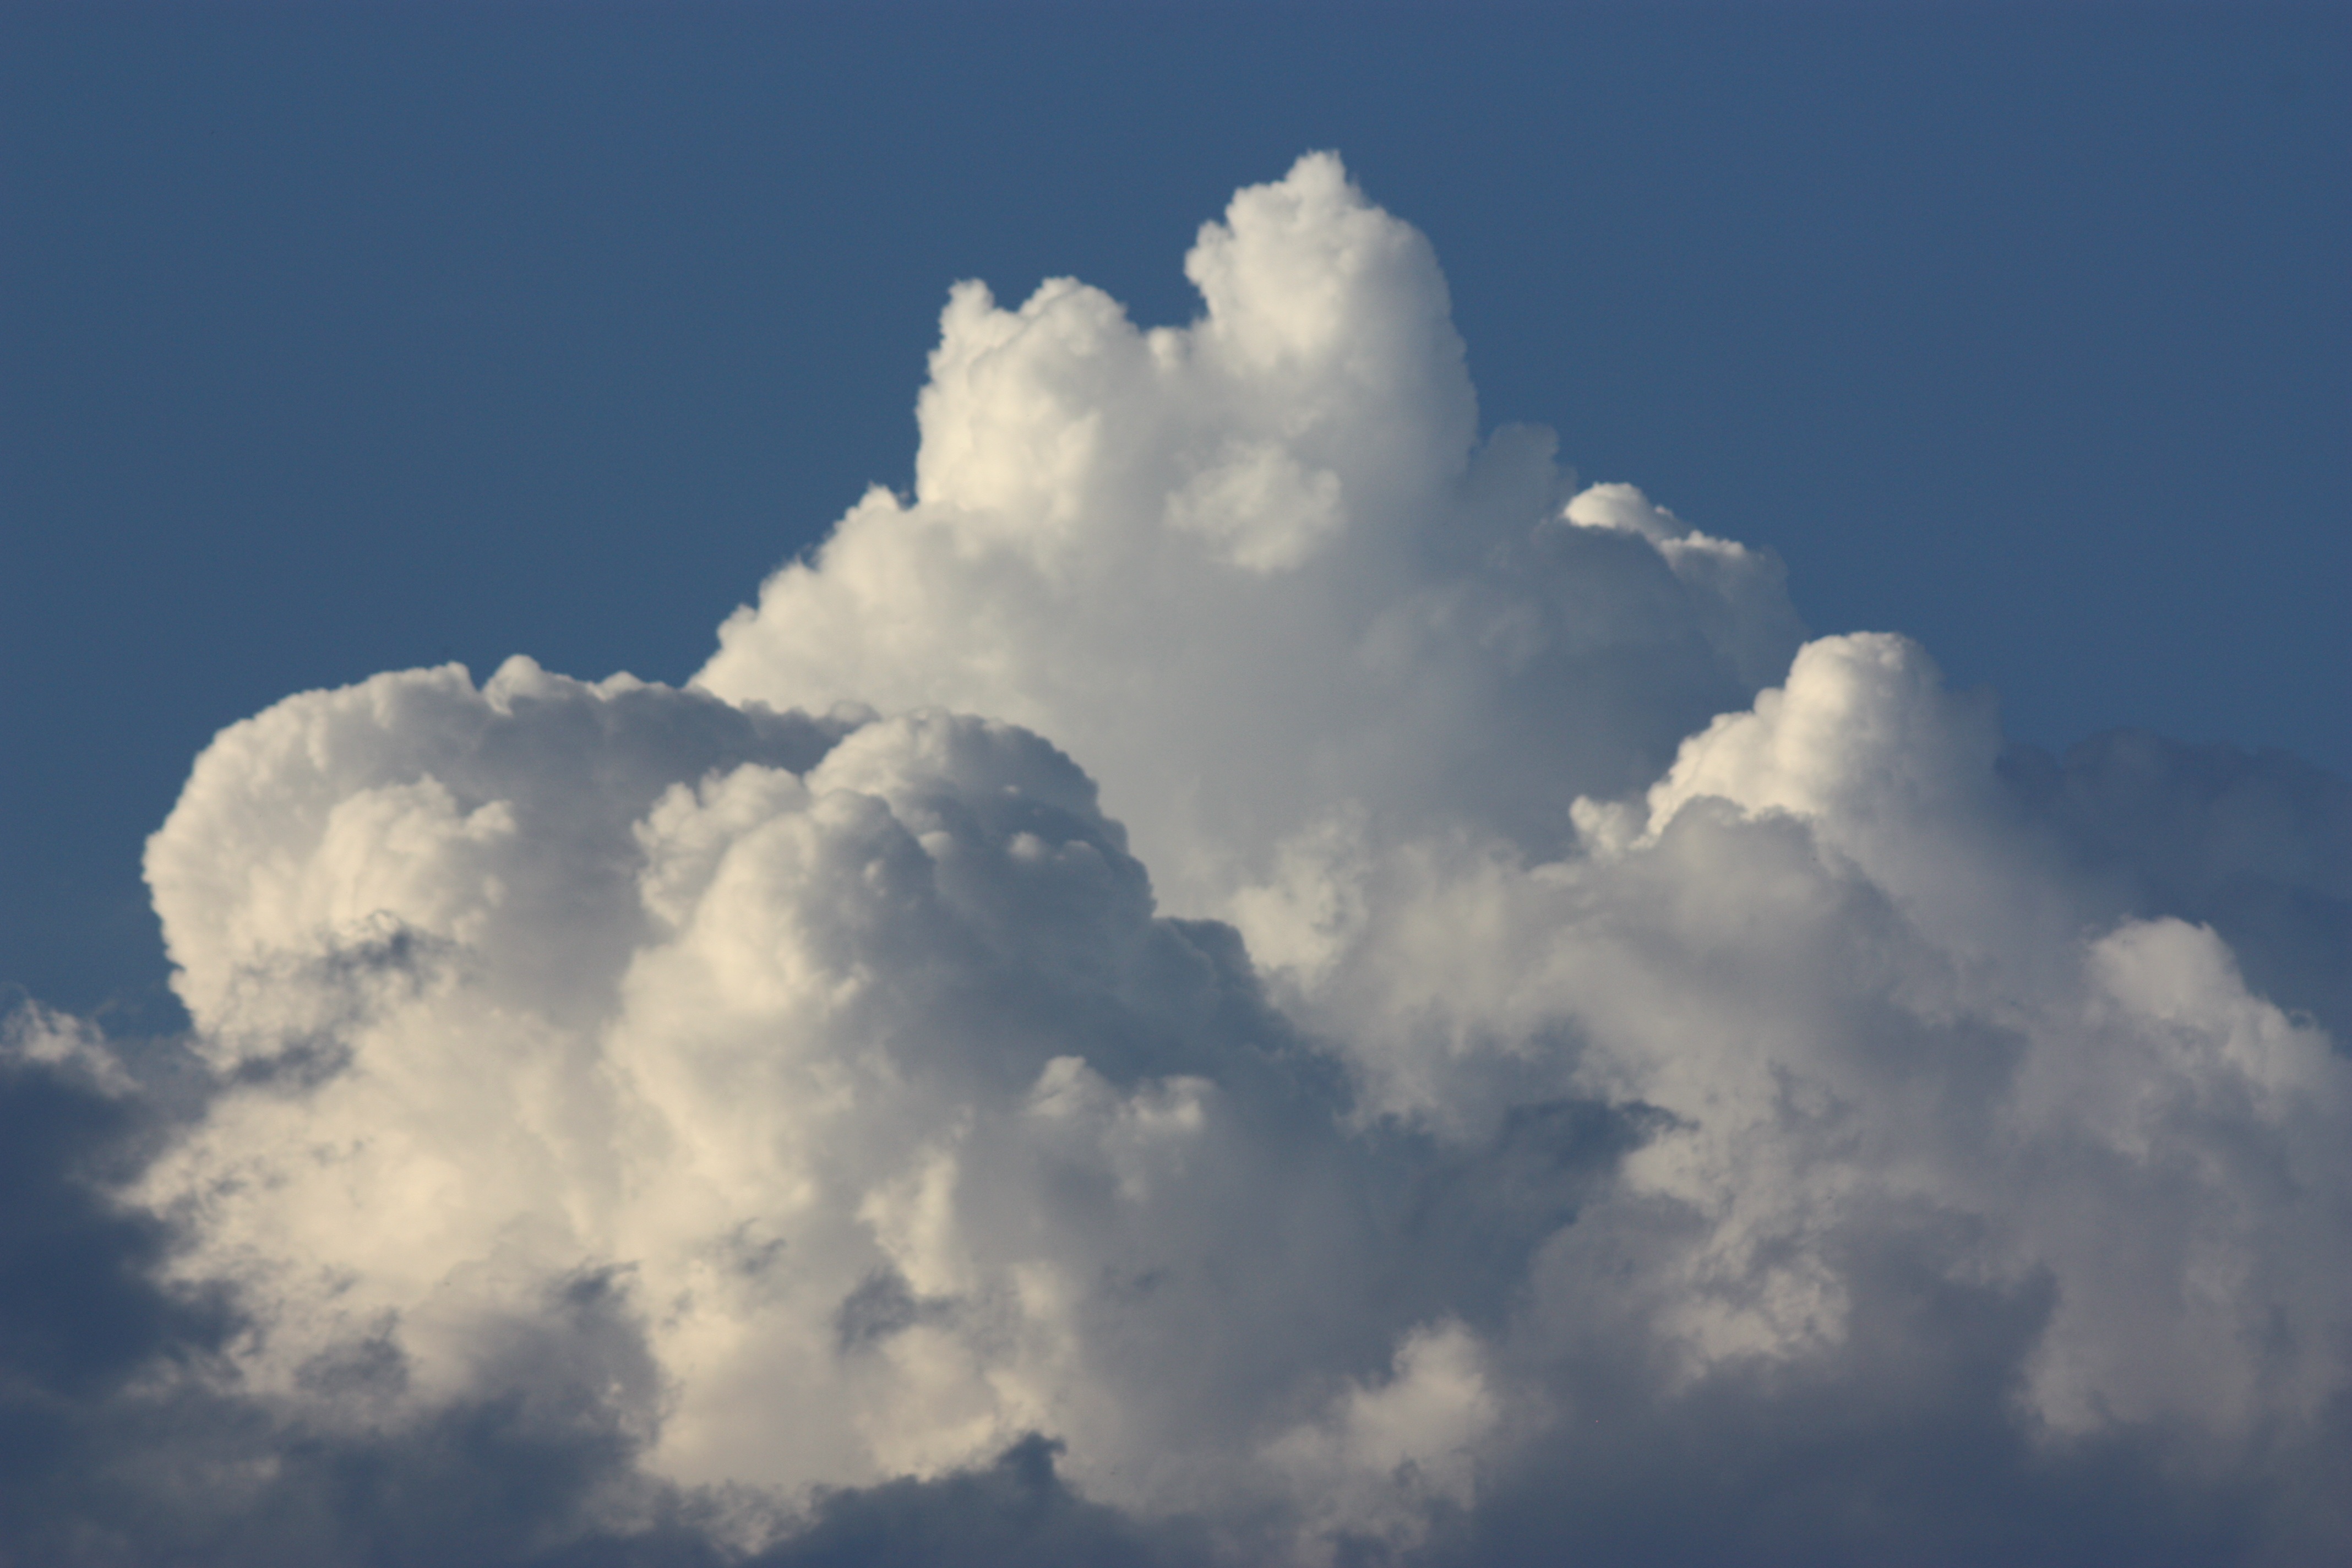
cloud, sky, atmosphere, daytime, cumulus, blue, clouds, clouds form, meteorological phenomenon, atmosphere of earth